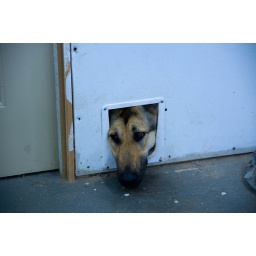
dog in the door 1